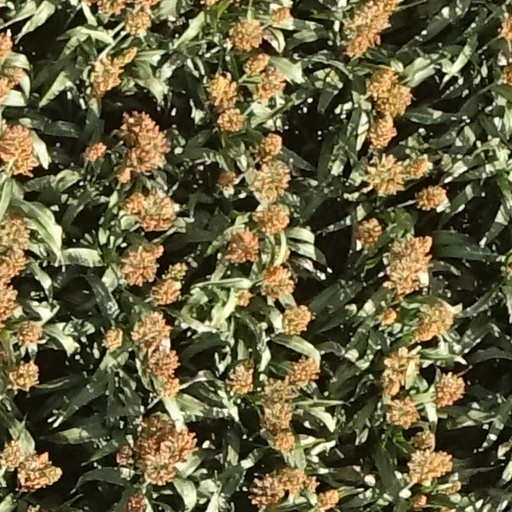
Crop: sorghum